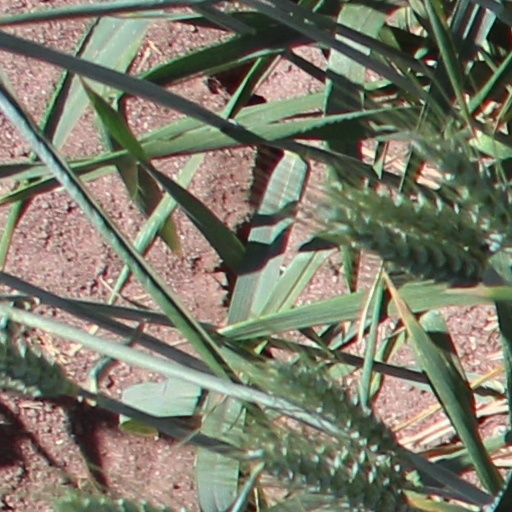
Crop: wheat